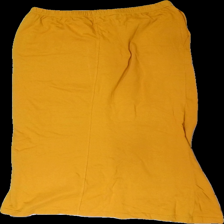
View: back
Type: Skirt
Category: Ladies
Brand: Gudrun Sjödén
Brand text on label: eco concept
Colors: Yellow
Material: 100% cotton
Cut: Regular
Size: L
Season: All
Price range: 50-100
Recommended usage: Reuse